Kakila

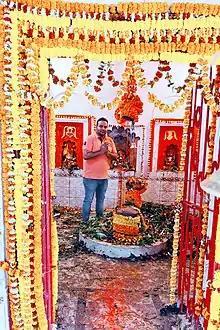

Ramlila is one of the major attractions performed in this village. Ramlila is performed every year on the occasion of Durga Puja with local actors playing all the major roles in the Ramlila. There is a great history behind the Ramlila organization in this village. Also, there are lot of musical programs performed throughout the year on several occasions. The theme of the music is the regional folk songs. "Chaita" or "Fagua" is the main folk song performed specially during the festival Holi. Also, The world famous Chhath songs can be heard in the Chhath Puja season.